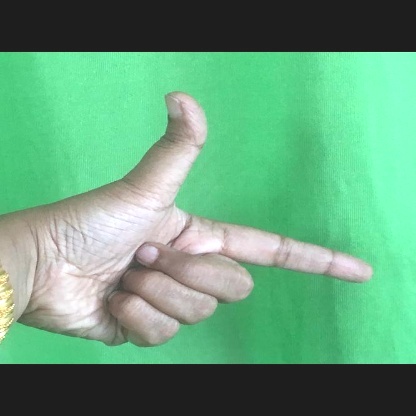
Mudra: Chandrakala